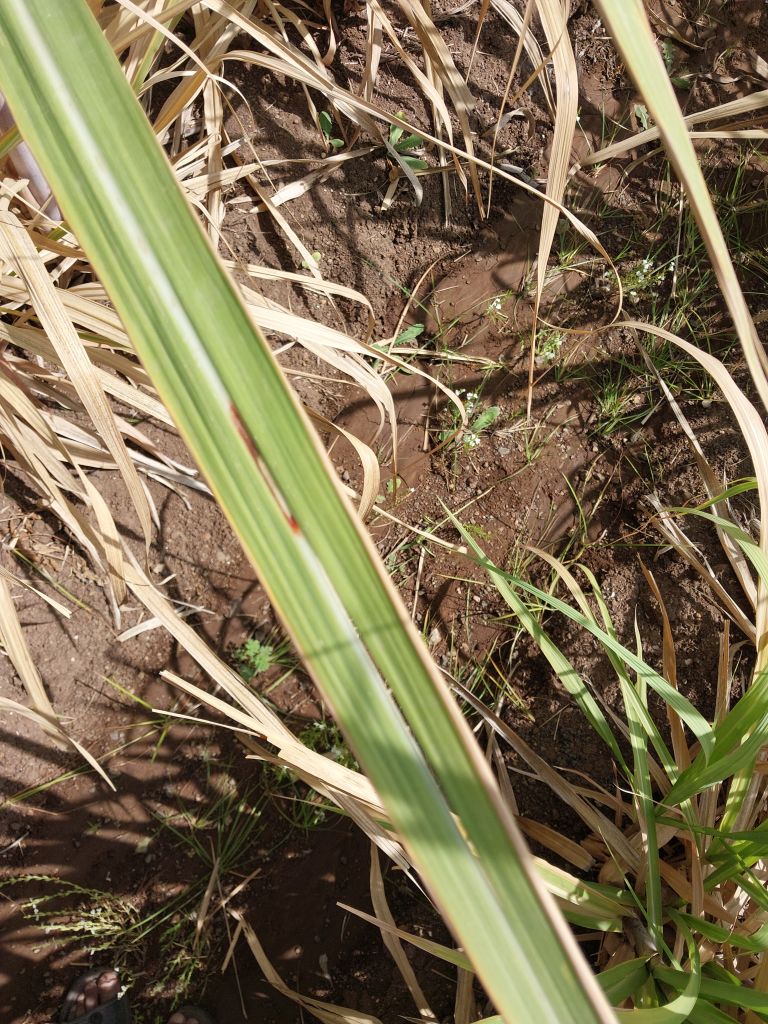
Label: Brown Spot